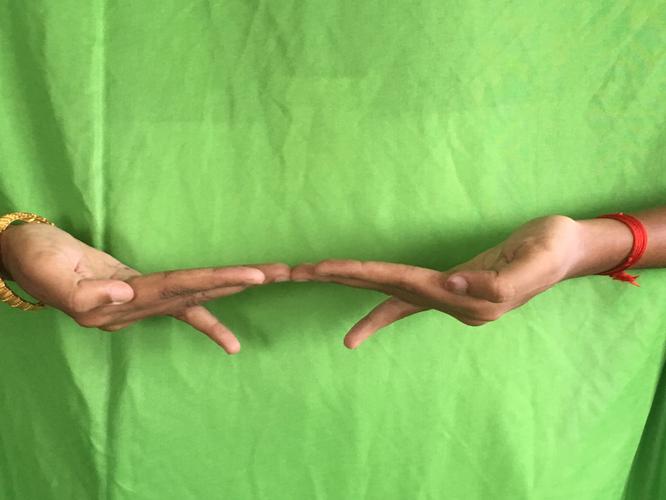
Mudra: Khatva
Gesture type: double_hand